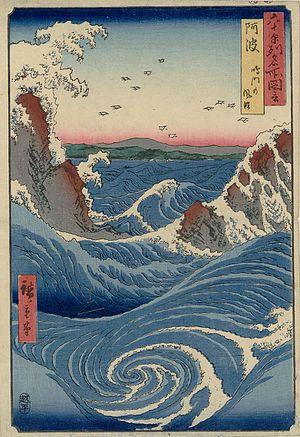
Les Vues des sites célèbres des soixante et quelques provinces du Japon forment une série d’estampes ukiyo-e du peintre Hiroshige. Publiée de 1853 à 1856 par la maison d’édition Koshihei, la série est composée de soixante-neuf estampes et d’une page de sommaire. Elle illustre soixante-huit provinces du Japon, ainsi que la capitale Edo.